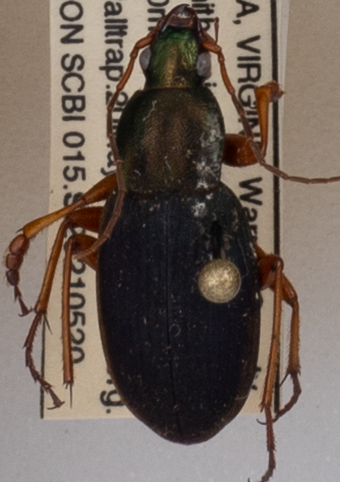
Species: Chlaenius aestivus
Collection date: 2021-05-20
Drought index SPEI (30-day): -1.01
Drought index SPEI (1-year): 0.17
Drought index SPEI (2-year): -0.24